Sunlight

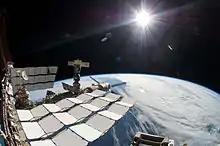
The Sun, as seen from low Earth orbit overlooking the International Space Station. This sunlight is not filtered by the lower atmosphere, which blocks much of the solar spectrum.

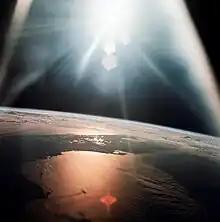
Sunrise over the Gulf of Mexico and Florida. Taken on 20 October 1968 from Apollo 7.

Sunlight is the portion of the electromagnetic radiation which is emitted by the Sun (i.e. solar radiation) and received by the Earth, in particular the visible light perceptible to the human eye as well as invisible infrared (typically perceived by humans as warmth) and ultraviolet (which can have physiological effects such as sunburn) lights. However, according to the American Meteorological Society, there are "conflicting conventions as to whether all three [...] are referred to as light, or whether that term should only be applied to the visible portion of the spectrum". Upon reaching the Earth, sunlight is scattered and filtered through the Earth's atmosphere as daylight when the Sun is above the horizon. When direct solar radiation is not blocked by clouds, it is experienced as sunshine, a combination of bright light and radiant heat (atmospheric). When blocked by clouds or reflected off other objects, sunlight is diffused. Sources estimate a global average of between 164 watts to 340 watts per square meter over a 24-hour day; this figure is estimated by NASA to be about a quarter of Earth's average total solar irradiance.